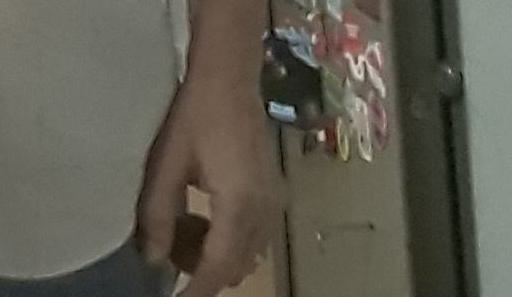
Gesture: no_gesture